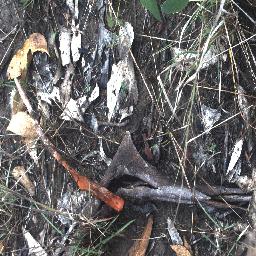
Label: negative